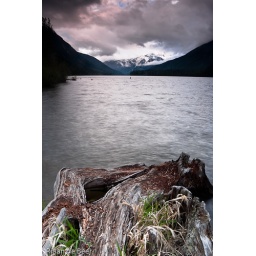
Sudden clearing of the sky in the distance over Birkenhead lake in BC canada